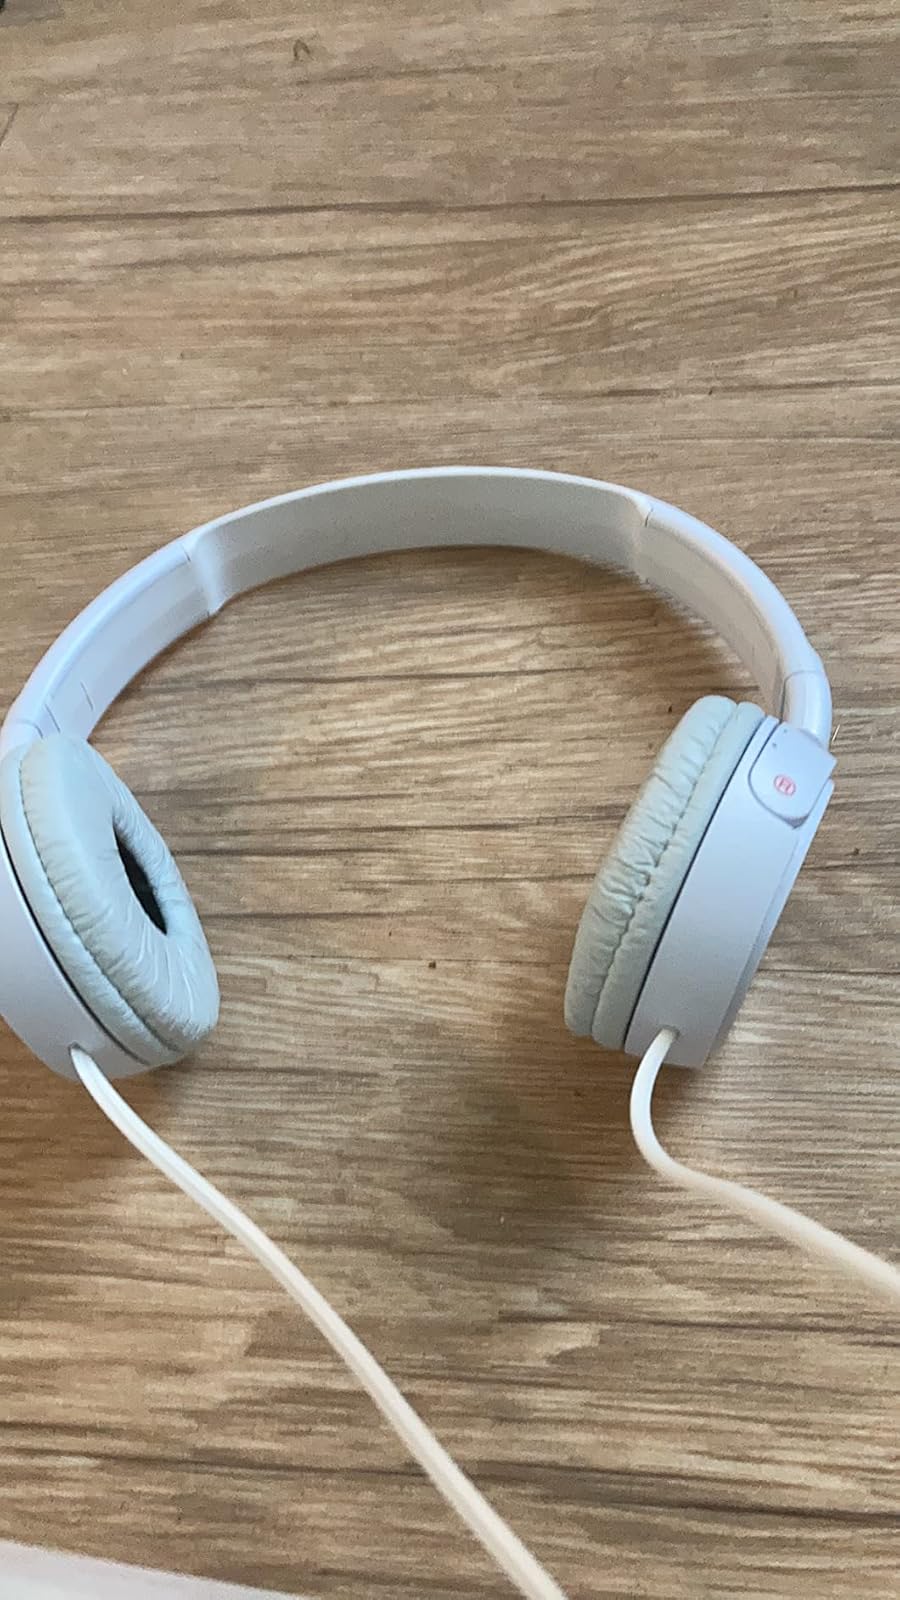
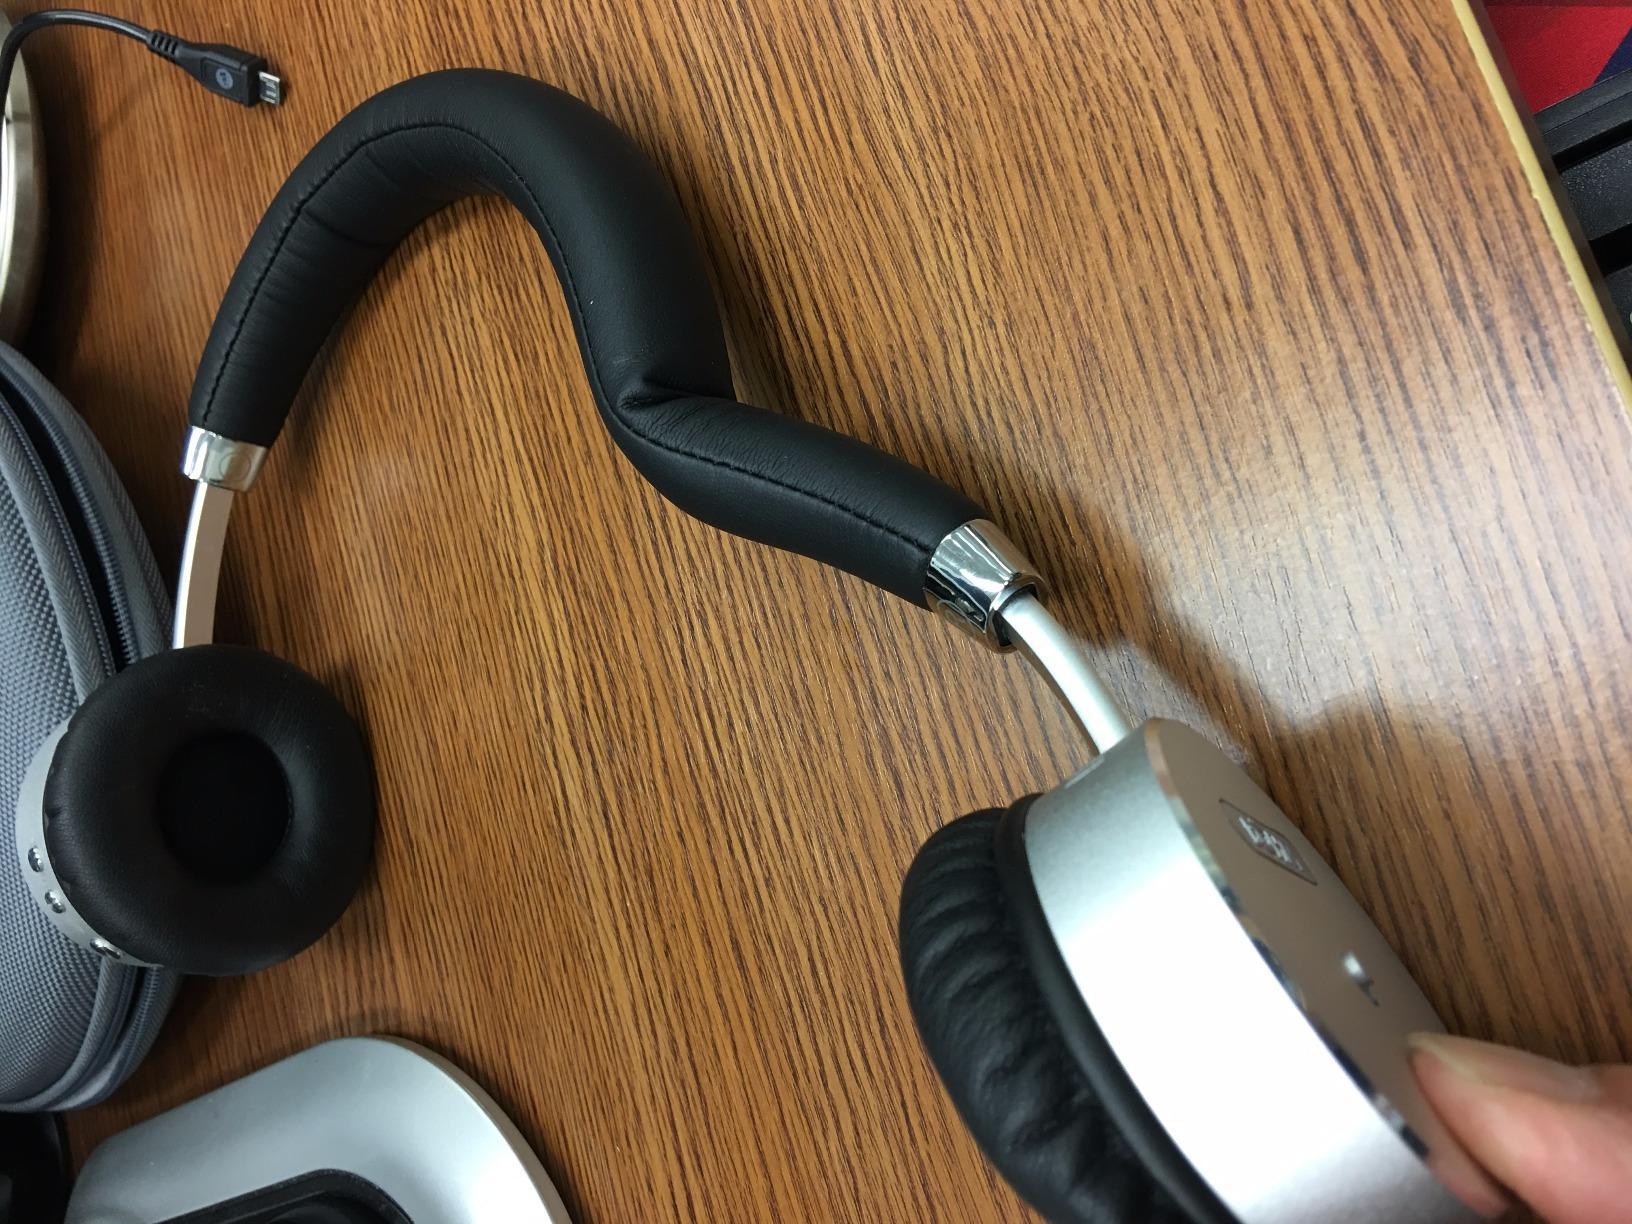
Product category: headphones
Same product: no